Swimfin

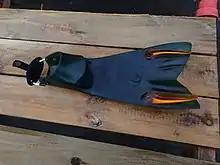
Fin design intended to reduce fatigue

Paddle fins have simple plastic, composite, or rubber blades that work as extensions of the feet while kicking. Some paddle fins have channels and grooves claimed to improve power and efficiency though it has been shown that the desired effect does not usually occur. Relatively stiff paddle fins are widely believed to be the most versatile and have improved swimming economy in men. Tests in women showed a more flexible fin to be more economical, most likely due to lower leg power. Stiff paddle fins are required for certain types of kicks — such as back kicks and helicopter turns — performed by scuba divers trained in cave diving and wreck diving to avoid stirring up sediment.